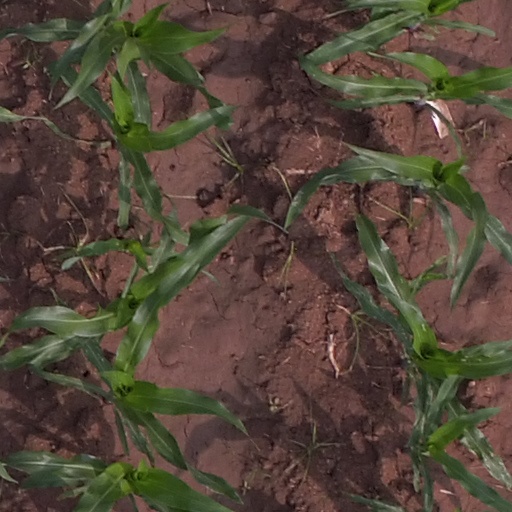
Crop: maize; corn